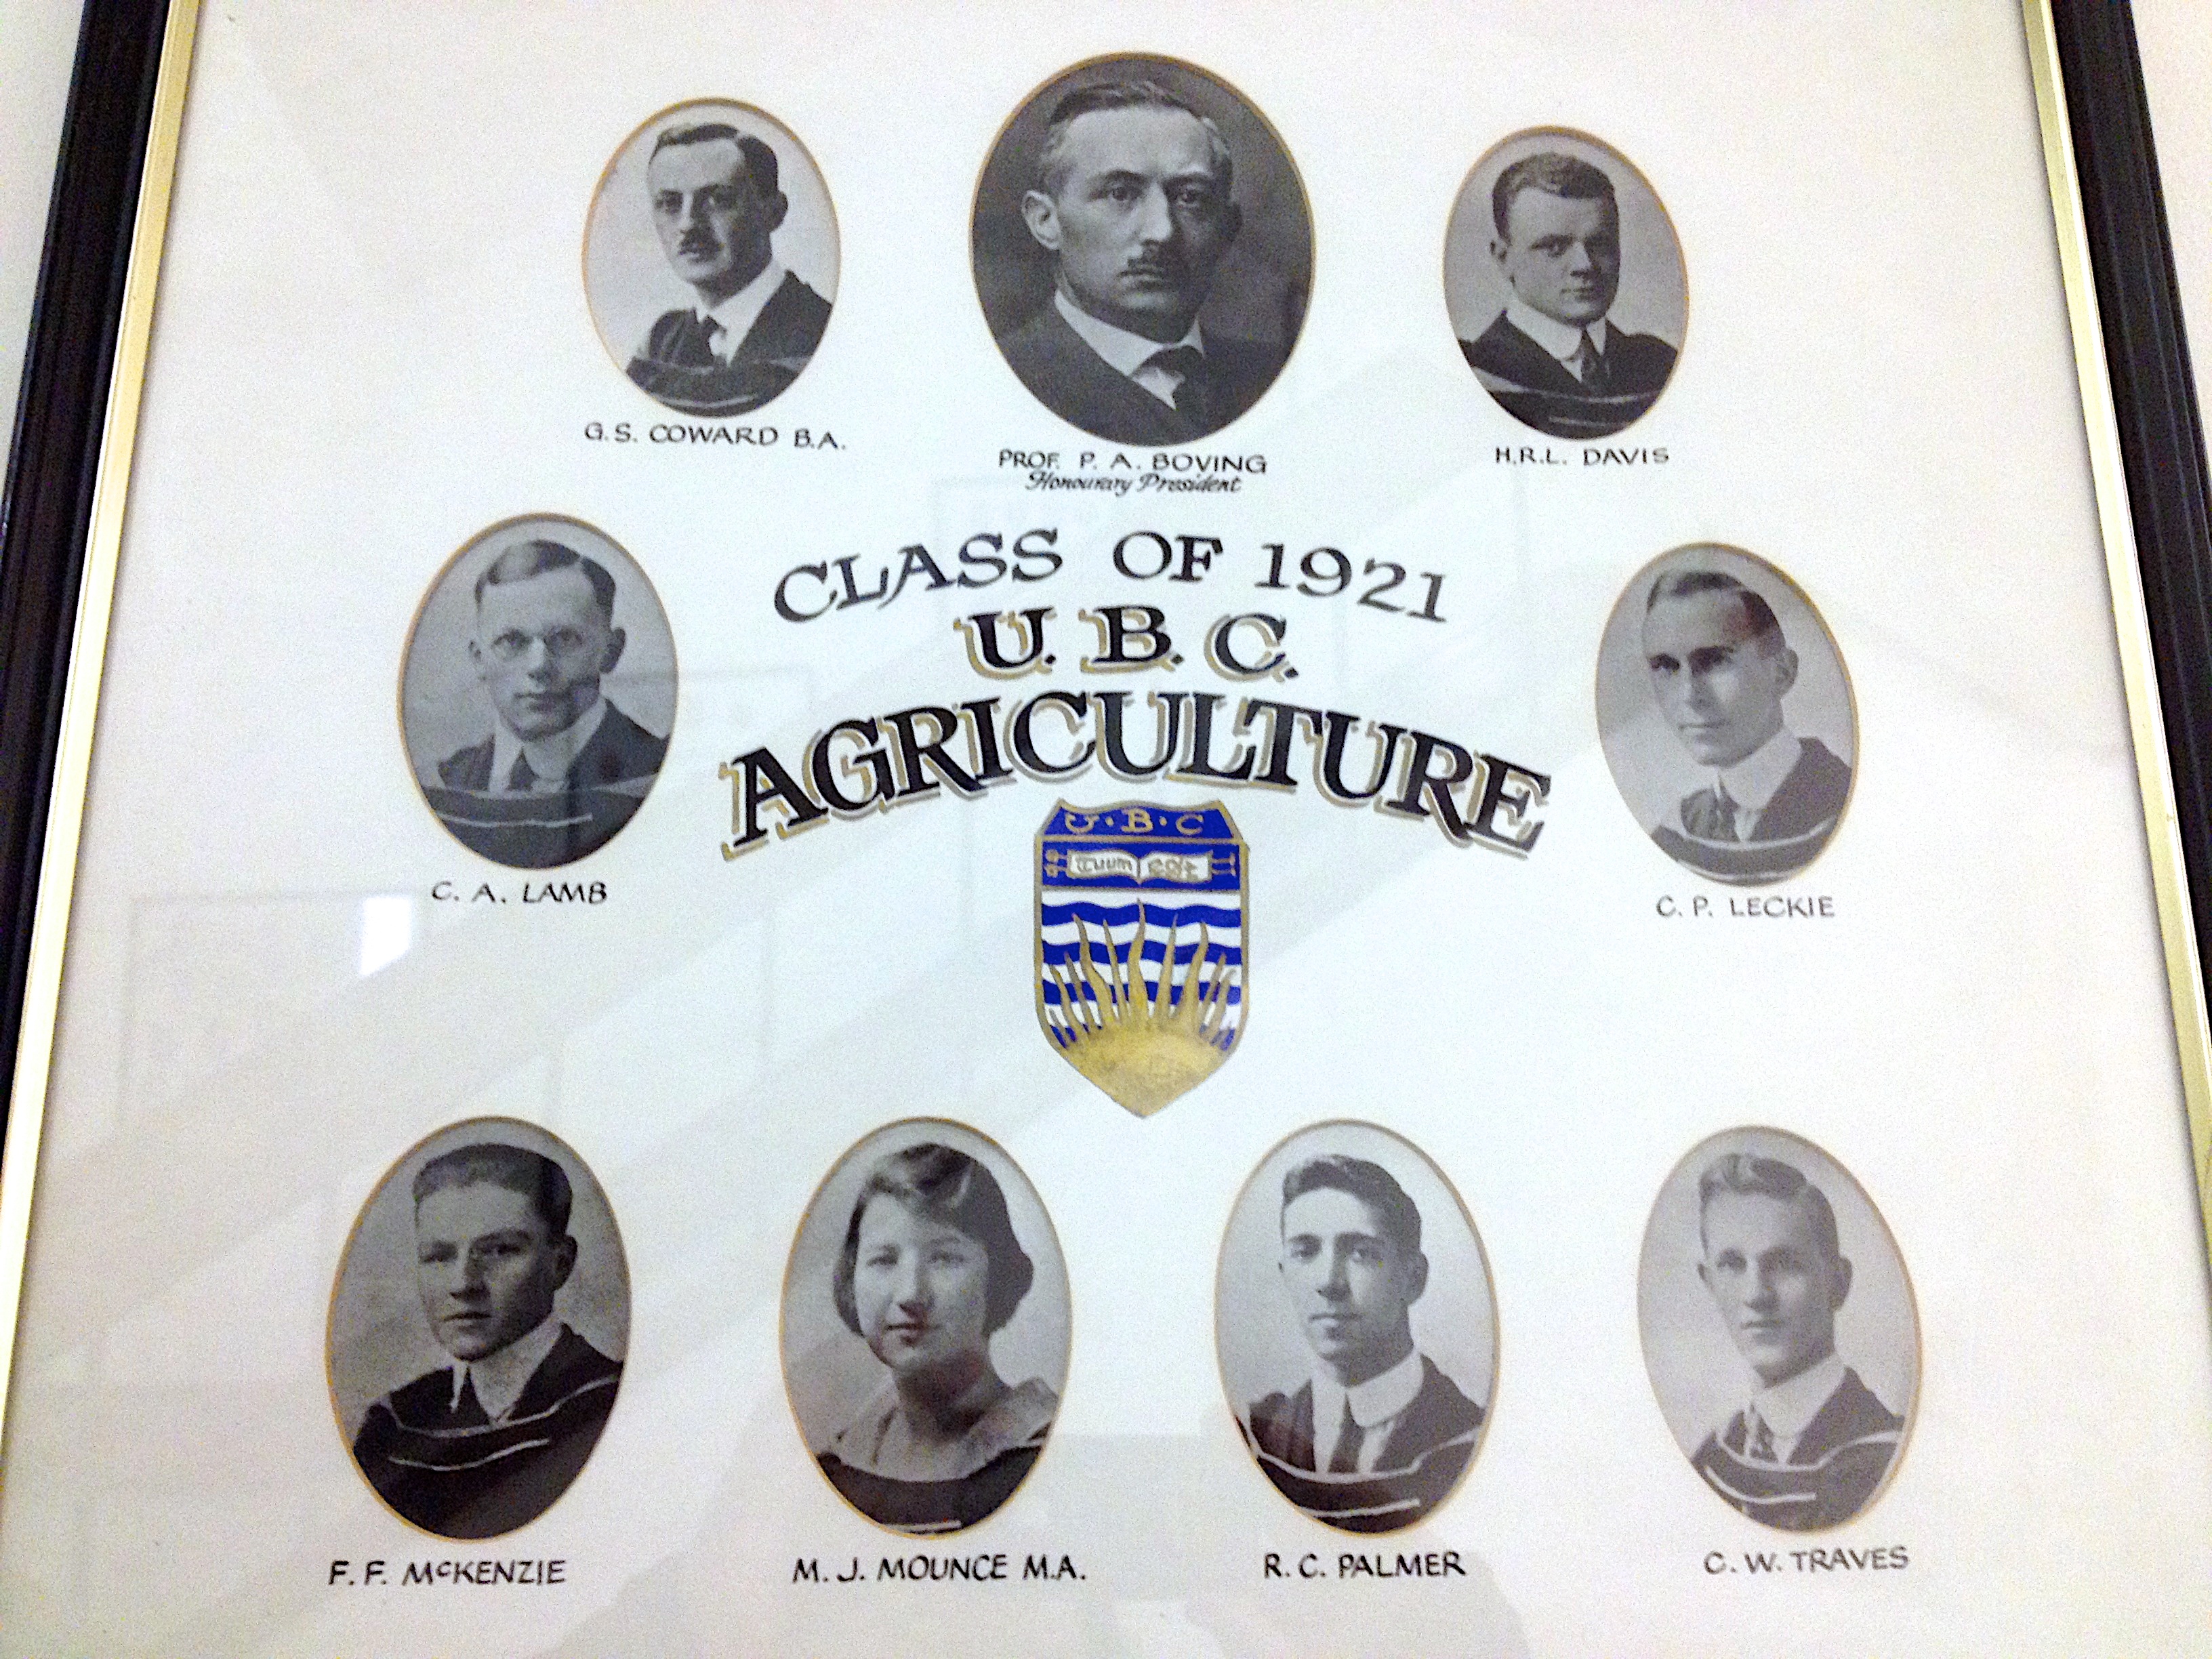
money, currency, coin